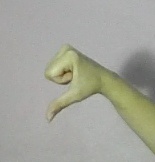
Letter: waw